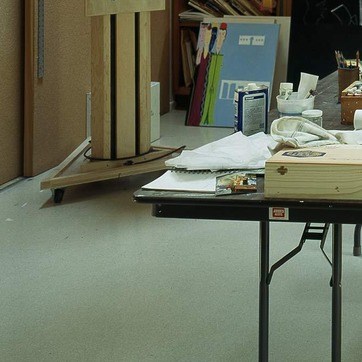
Material: paper